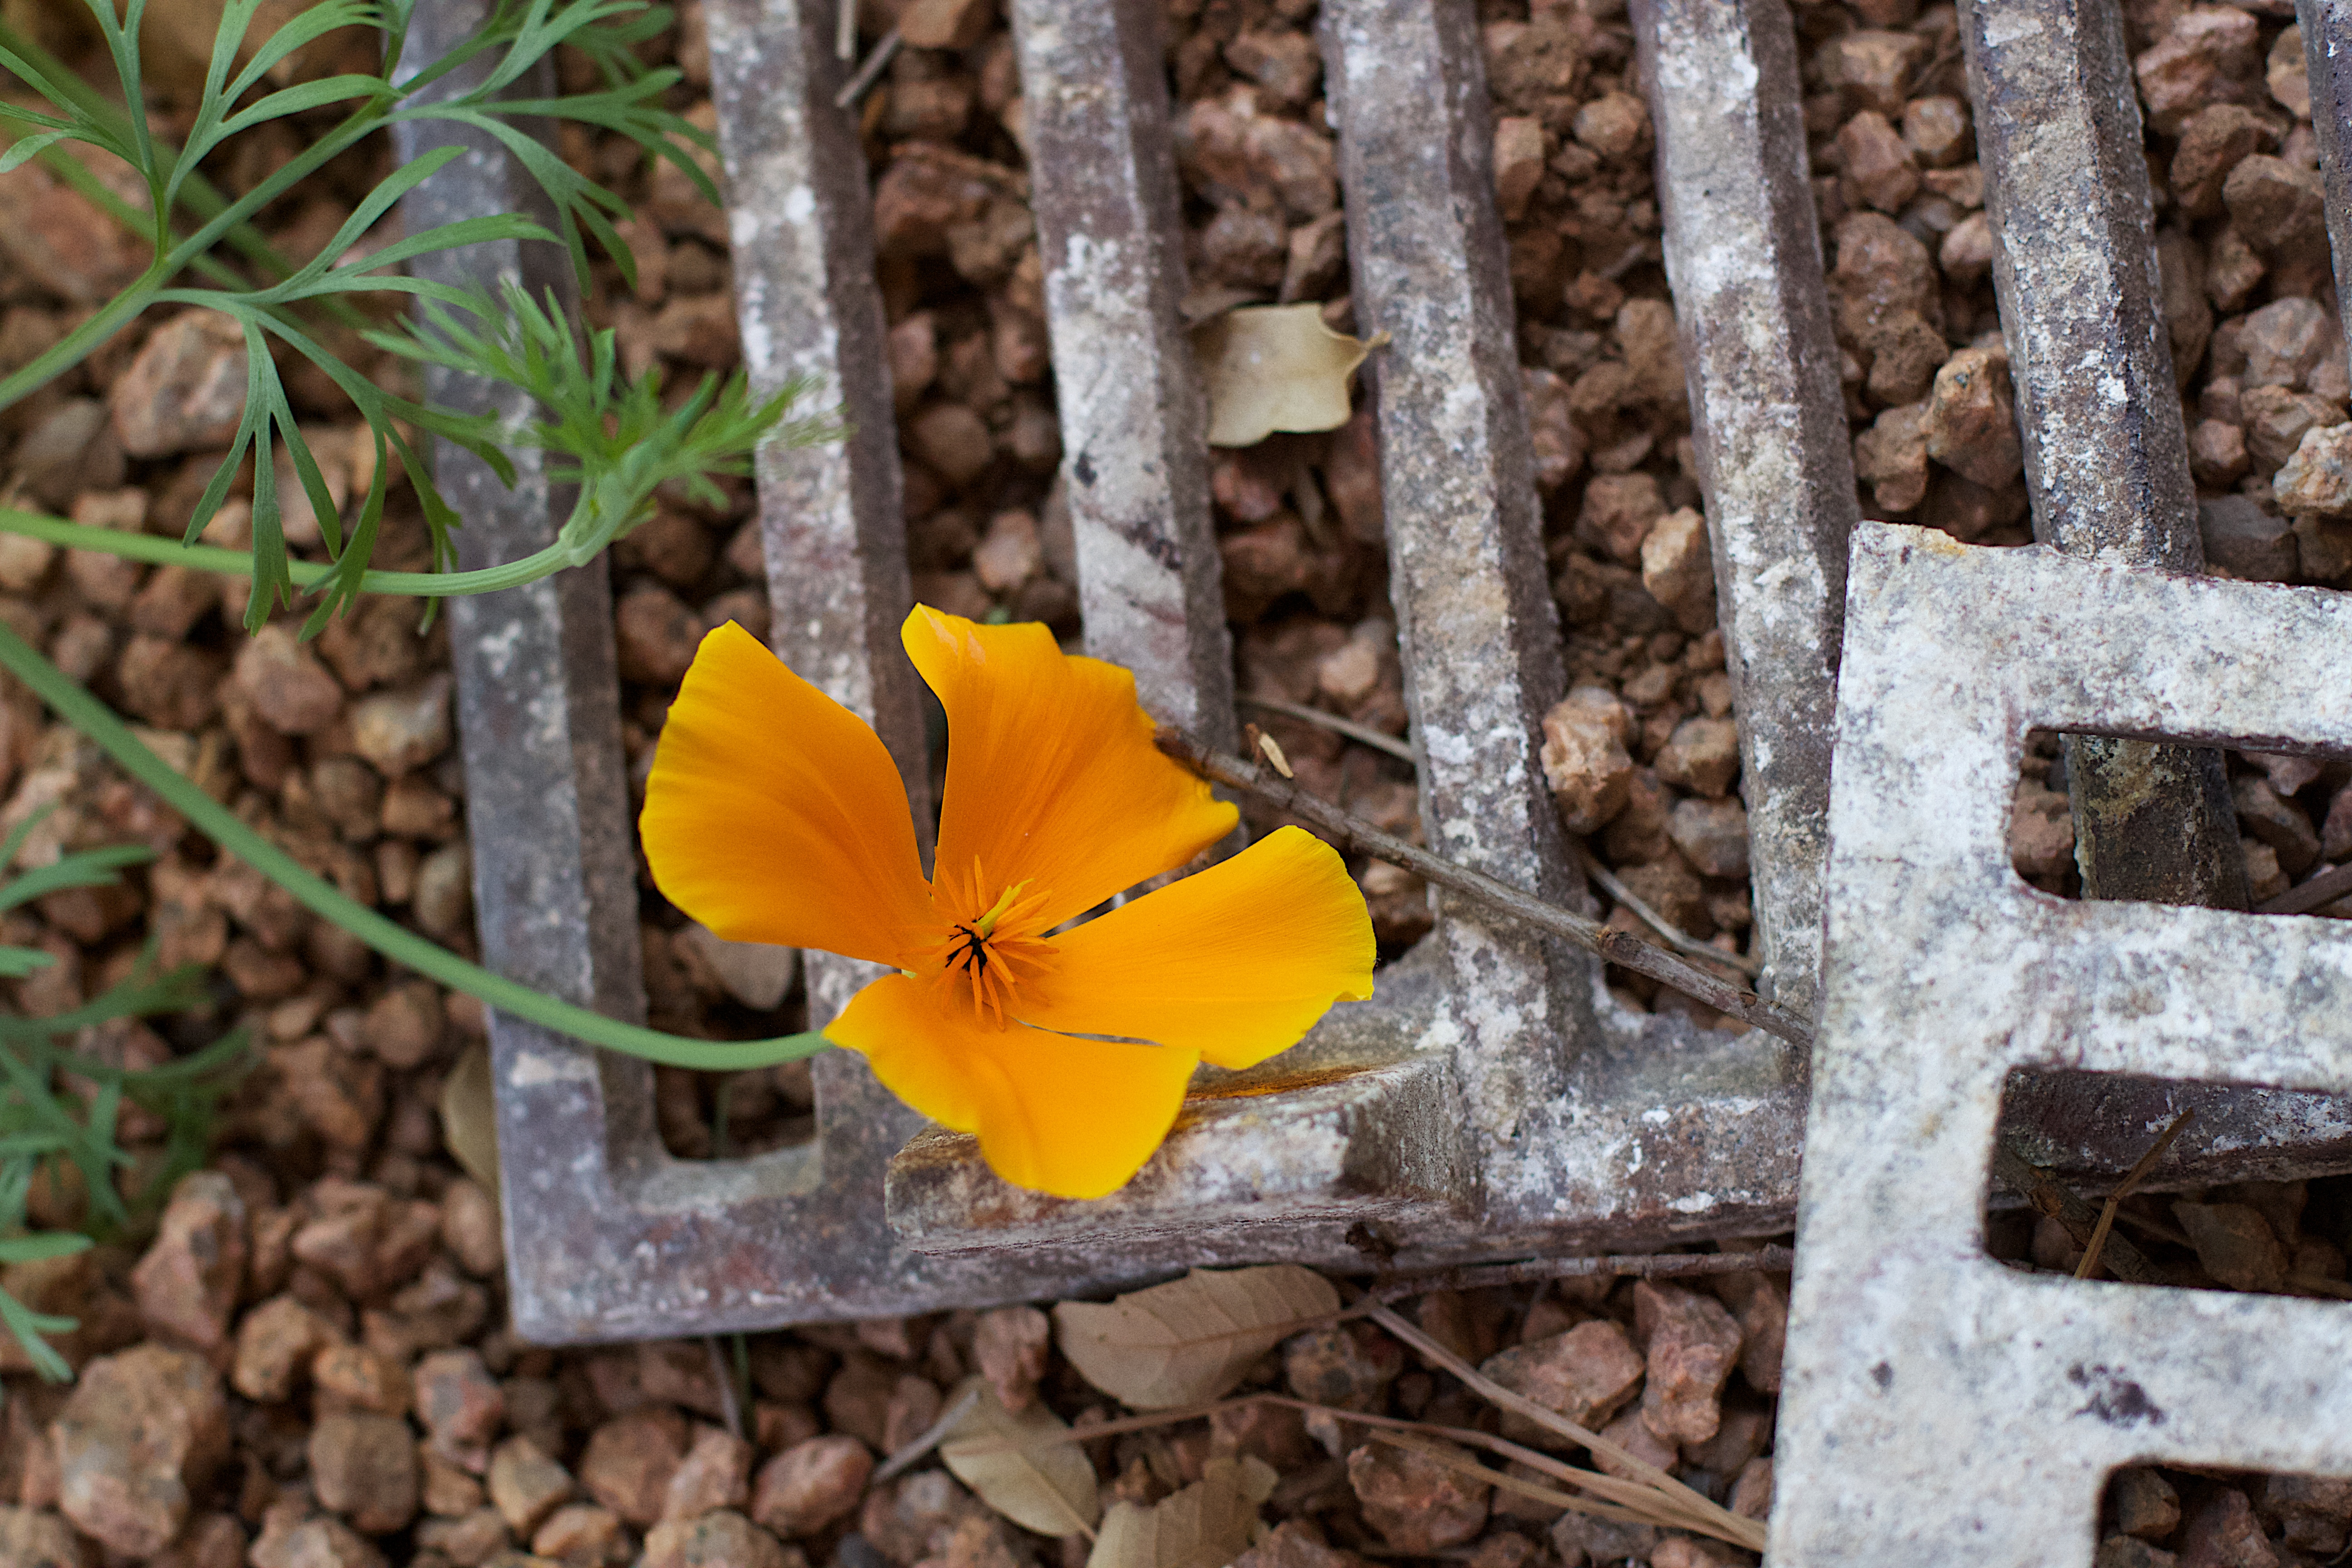
nature, plant, leaf, flower, insect, soil, botany, butterfly, yellow, flora, fauna, wildflower, close up, macro photography, flowering plant, land plant, moths and butterflies